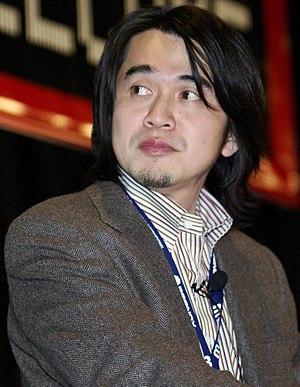
Yoshiaki Koizumi au Sommet international du jeu de Montréal en 2007.
Super Mario Sunshine est un jeu vidéo de plates-formes développé par Nintendo EAD pour l'éditeur japonais Nintendo. Il sort sur la console de jeu GameCube au Japon le 19 juillet 2002, puis aux États-Unis le 26 août 2002 et enfin en Europe le 4 octobre 2002.
Super Mario Galaxy est un jeu vidéo de plates-formes développé par Nintendo EAD Tokyo sous la direction de Yoshiaki Koizumi. Le jeu est édité sur Wii par Nintendo en novembre 2007, près d'un an après la sortie de la console, dans les trois pôles du marché : le Japon, l'Amérique du Nord et l'Europe. Dans la série principale des Super Mario, c'est le troisième jeu de plates-formes en trois dimensions après Super Mario 64 et Super Mario Sunshine, jeux vidéo dont Koizumi est déjà respectivement le réalisateur assistant et le réalisateur. C'est également le premier épisode destiné à la Wii, qui connaît un second épisode sorti en 2010, Super Mario Galaxy 2.
Super Mario 3D Land est un jeu vidéo de plates-formes développé conjointement par Nintendo EAD Tokyo et Brownie Brown sous la direction de Koichi Hayashida et publié par Nintendo pour la console portable Nintendo 3DS. C'est le premier épisode de la série des Super Mario à être développé pour cette console. Le jeu est dévoilé au Game Developers Conference 2011. Il est par la suite commercialisé au Japon le 3 novembre 2011, puis en Amérique du Nord, en Europe et en Australie durant le même mois. Il est également disponible sur le Nintendo eShop depuis octobre 2012 en Amérique du Nord, en Europe et en Australie et depuis le mois de novembre de la même année au Japon.
The Legend of Zelda: Ocarina of Time, est un jeu vidéo d'action-aventure développé par Nintendo EAD et édité par Nintendo sur Nintendo 64. Il est sorti le 21 novembre 1998 au Japon, le 23 novembre 1998 en Amérique du Nord, puis le 11 décembre 1998 en Europe et en Australie. Il est le cinquième épisode de la série The Legend of Zelda, cinq ans après The Legend of Zelda: Link's Awakening, et est le premier épisode en trois dimensions.